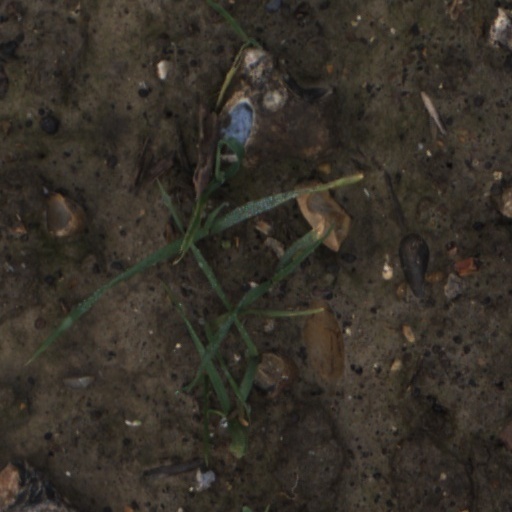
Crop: wheat